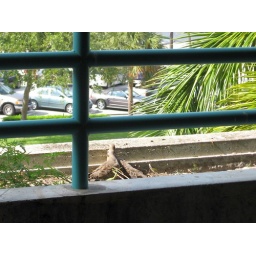
in the flower box in front of my car